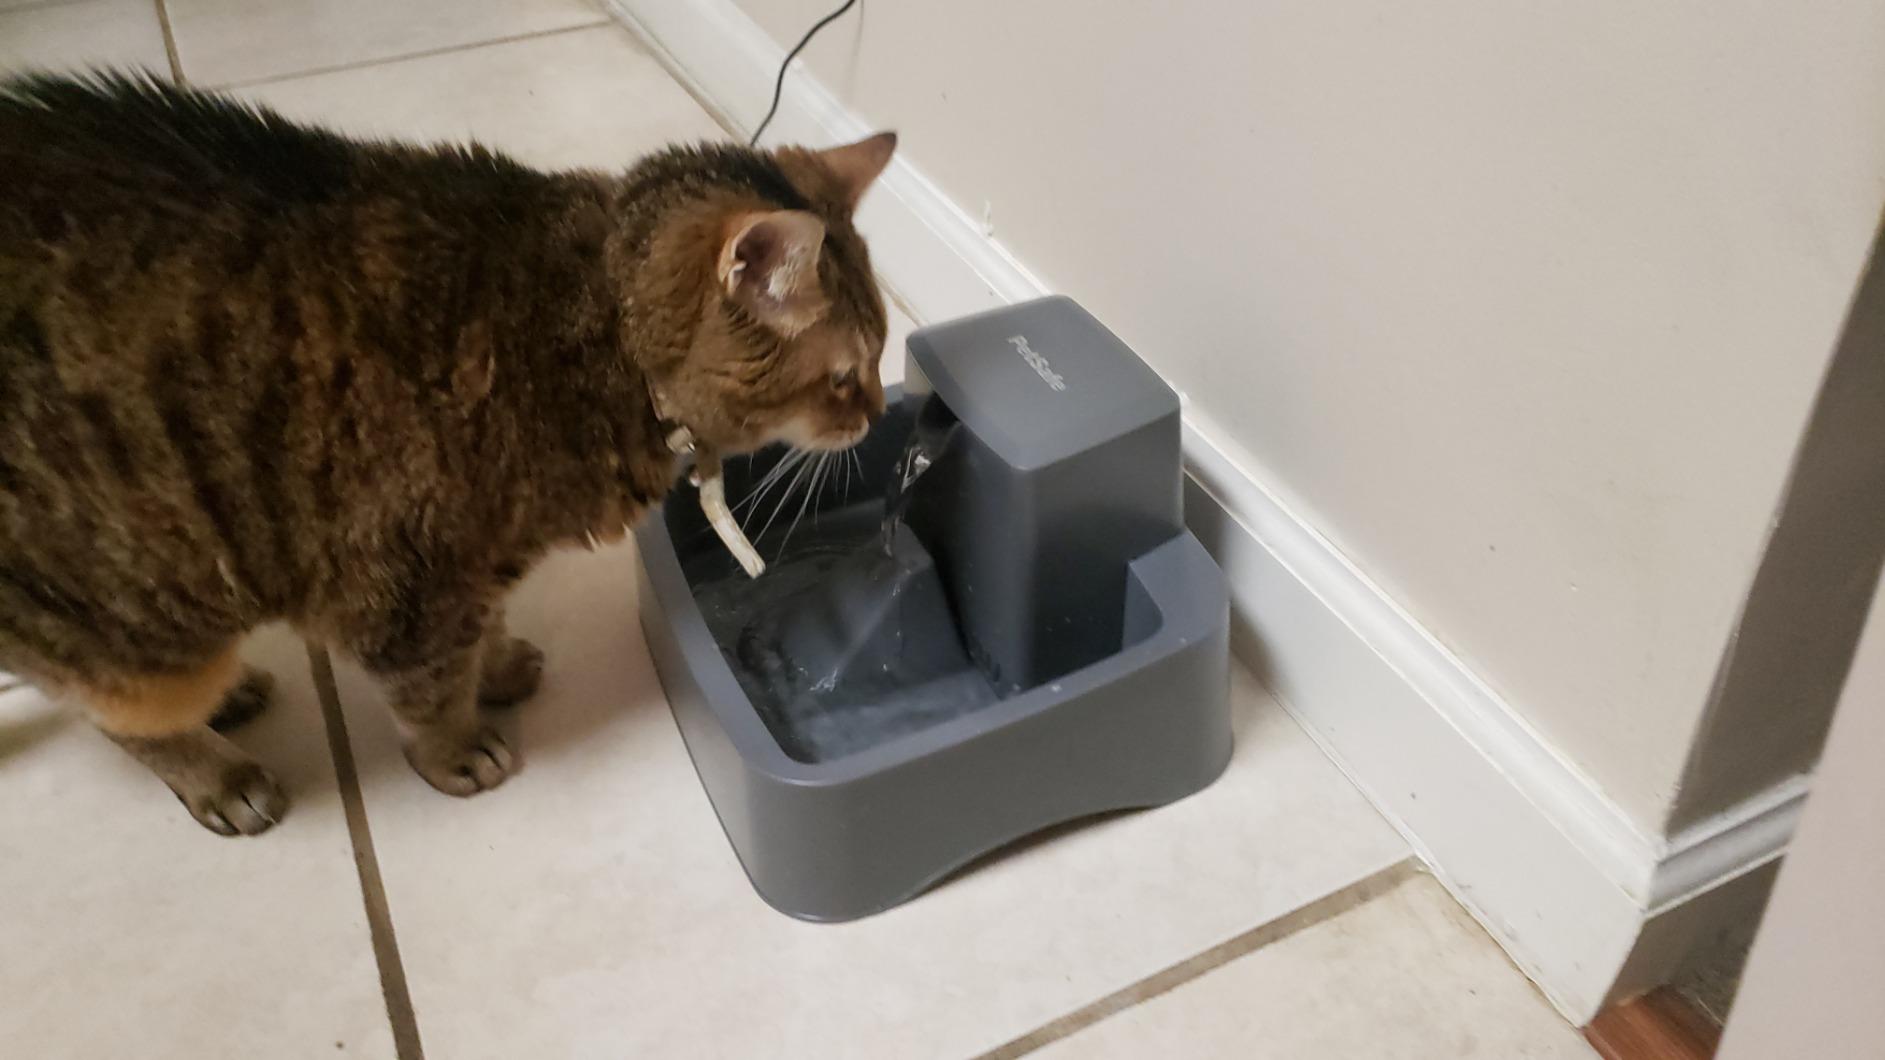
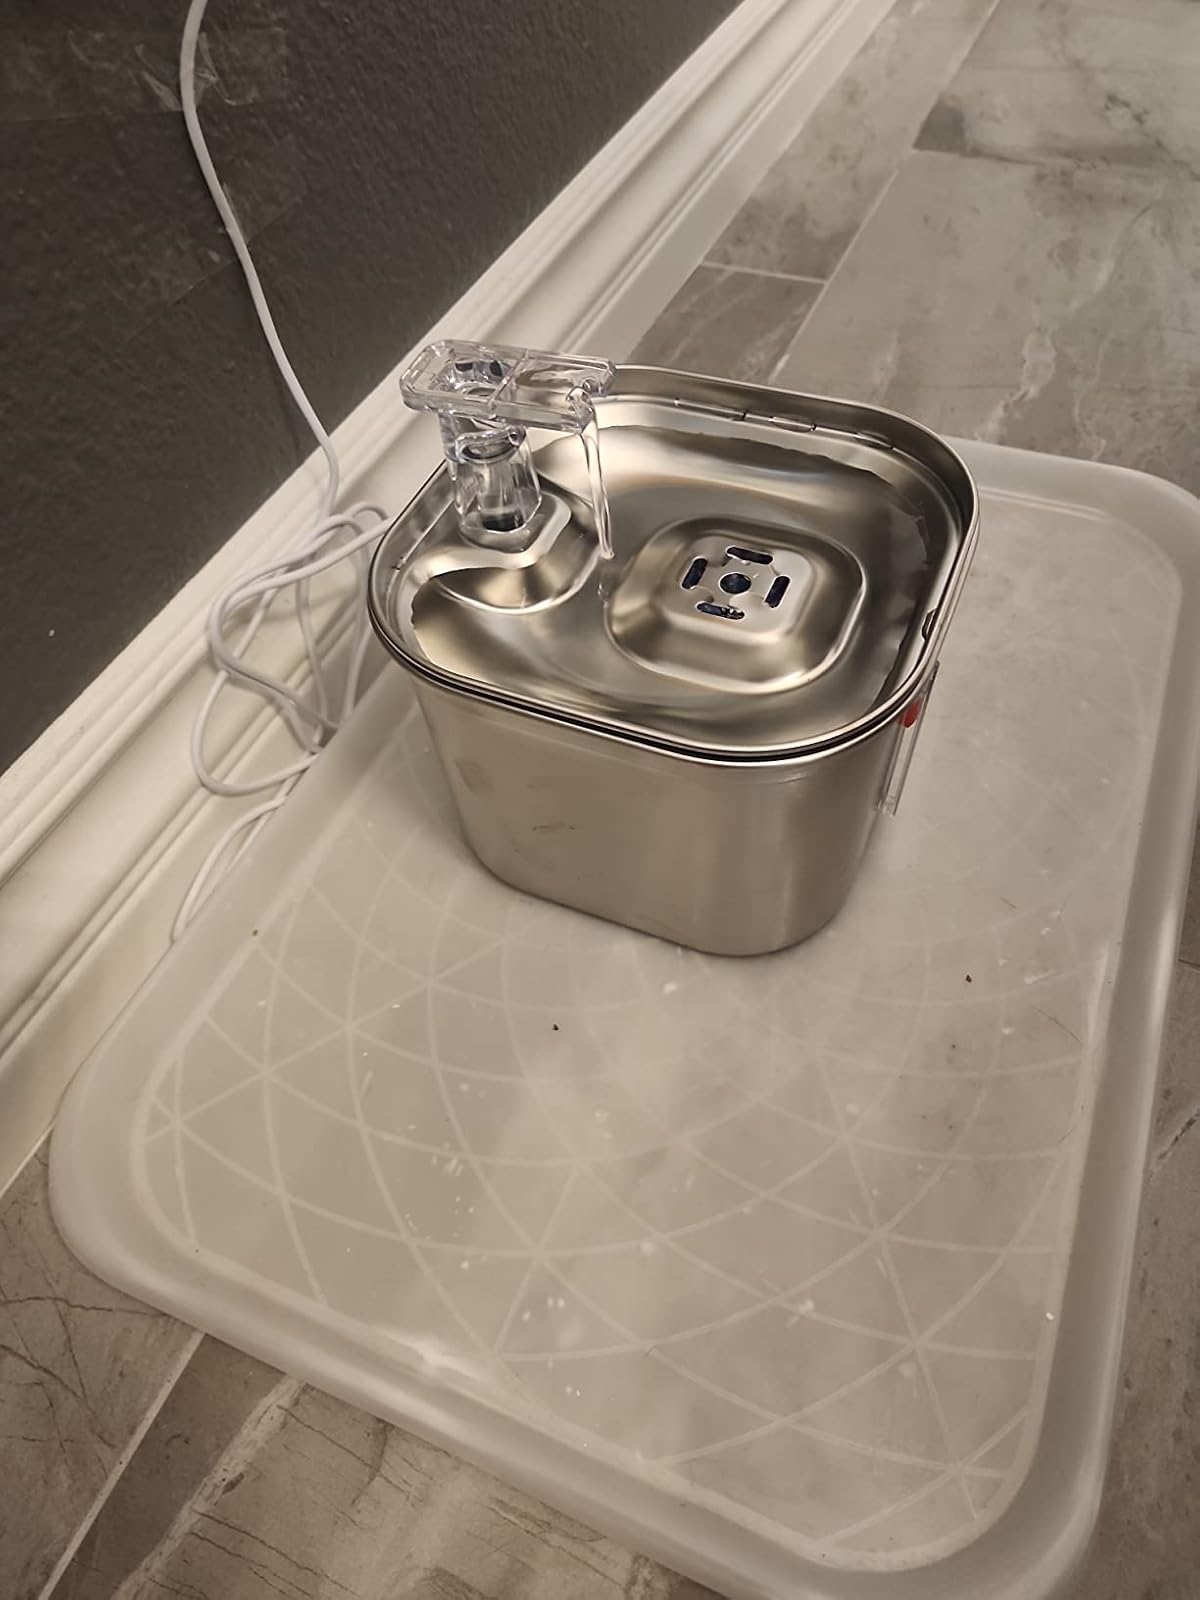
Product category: items_bowl
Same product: no